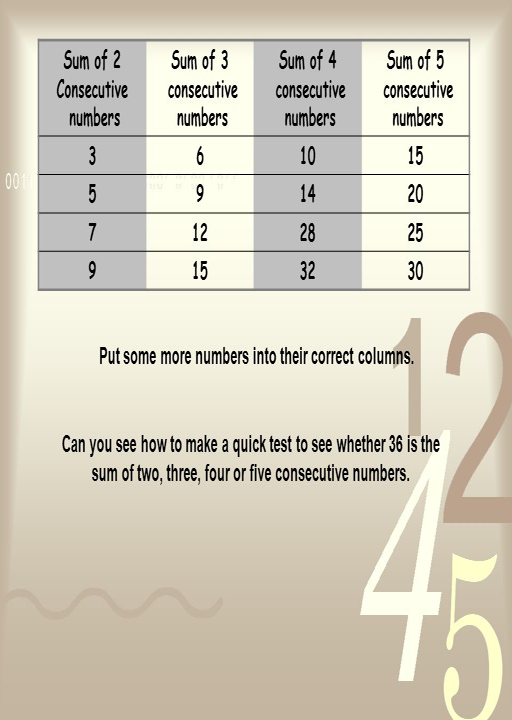
put some more numbers into their correct columns .